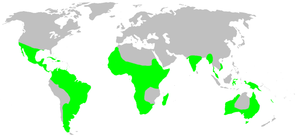
Les Deinopidae sont une famille d'araignées aranéomorphes.